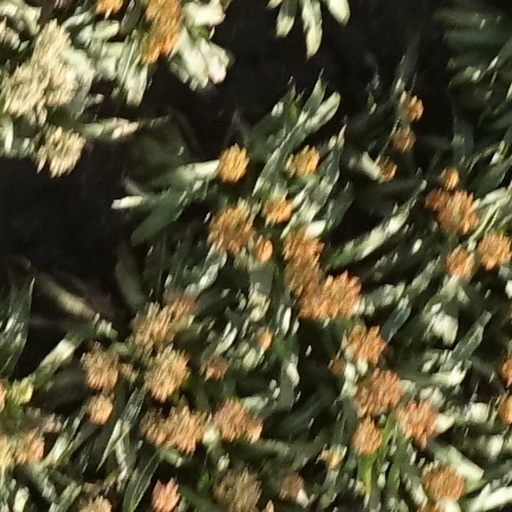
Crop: sorghum